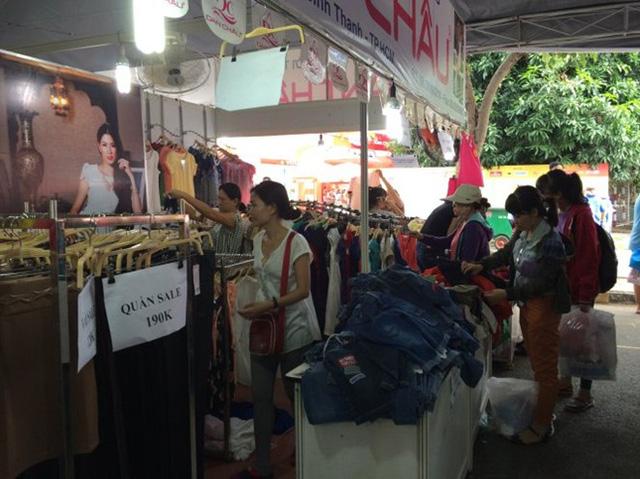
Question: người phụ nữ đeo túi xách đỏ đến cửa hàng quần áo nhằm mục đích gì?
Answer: cô ấy đến để mua quần áo